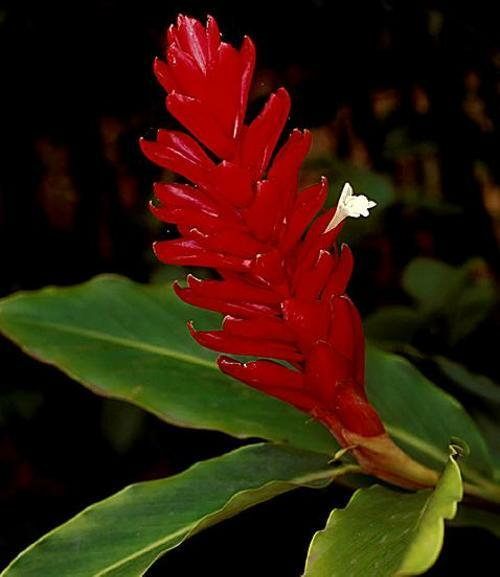
Flower: red ginger